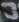
Number: 3